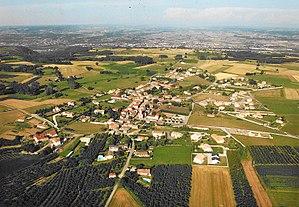
Bogy détail
Bogy est une commune française, située dans le département de l'Ardèche en région Auvergne-Rhône-Alpes.